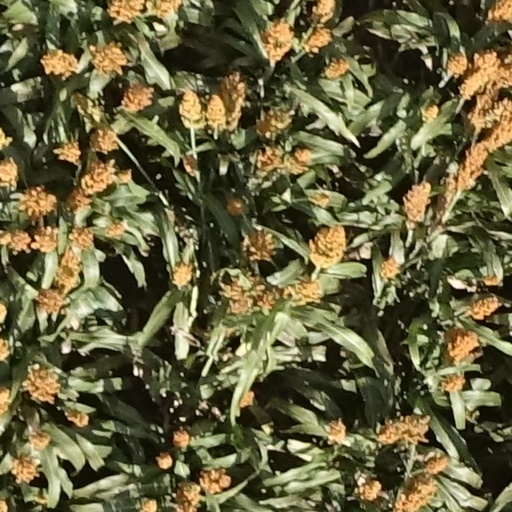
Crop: sorghum